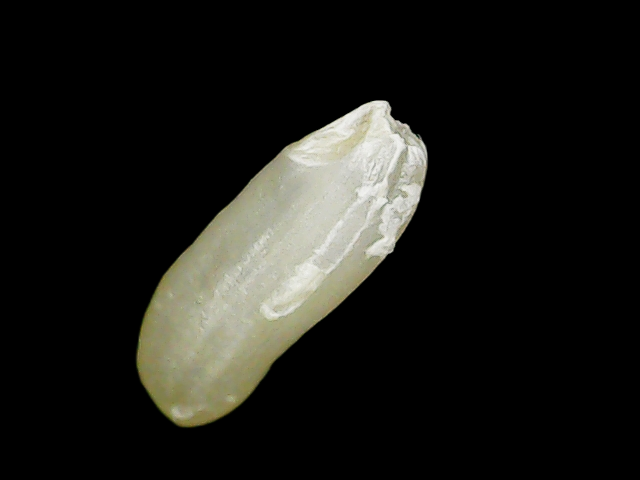
Rice variety: Binadhan24